Folk dances of Punjab

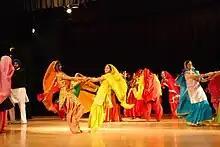
Kikkli dancing

Jhumar, also called "Ghumbar" in the Sandalbar area, is also popular in the Sandalbar areas of Punjab. It is slower and more rhythmic form. The word "Jhumar" comes from "Jhum/Jhoom", which means Swaying. Jhumar is performed at the wedding ceremonies usually. The dance is also performed in circle, to the tune of emotional songs.